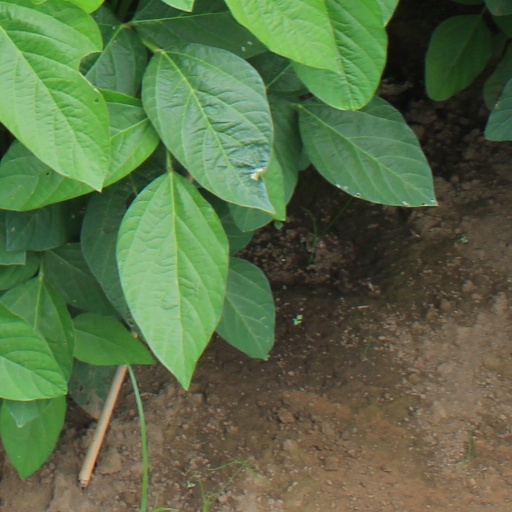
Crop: soybean